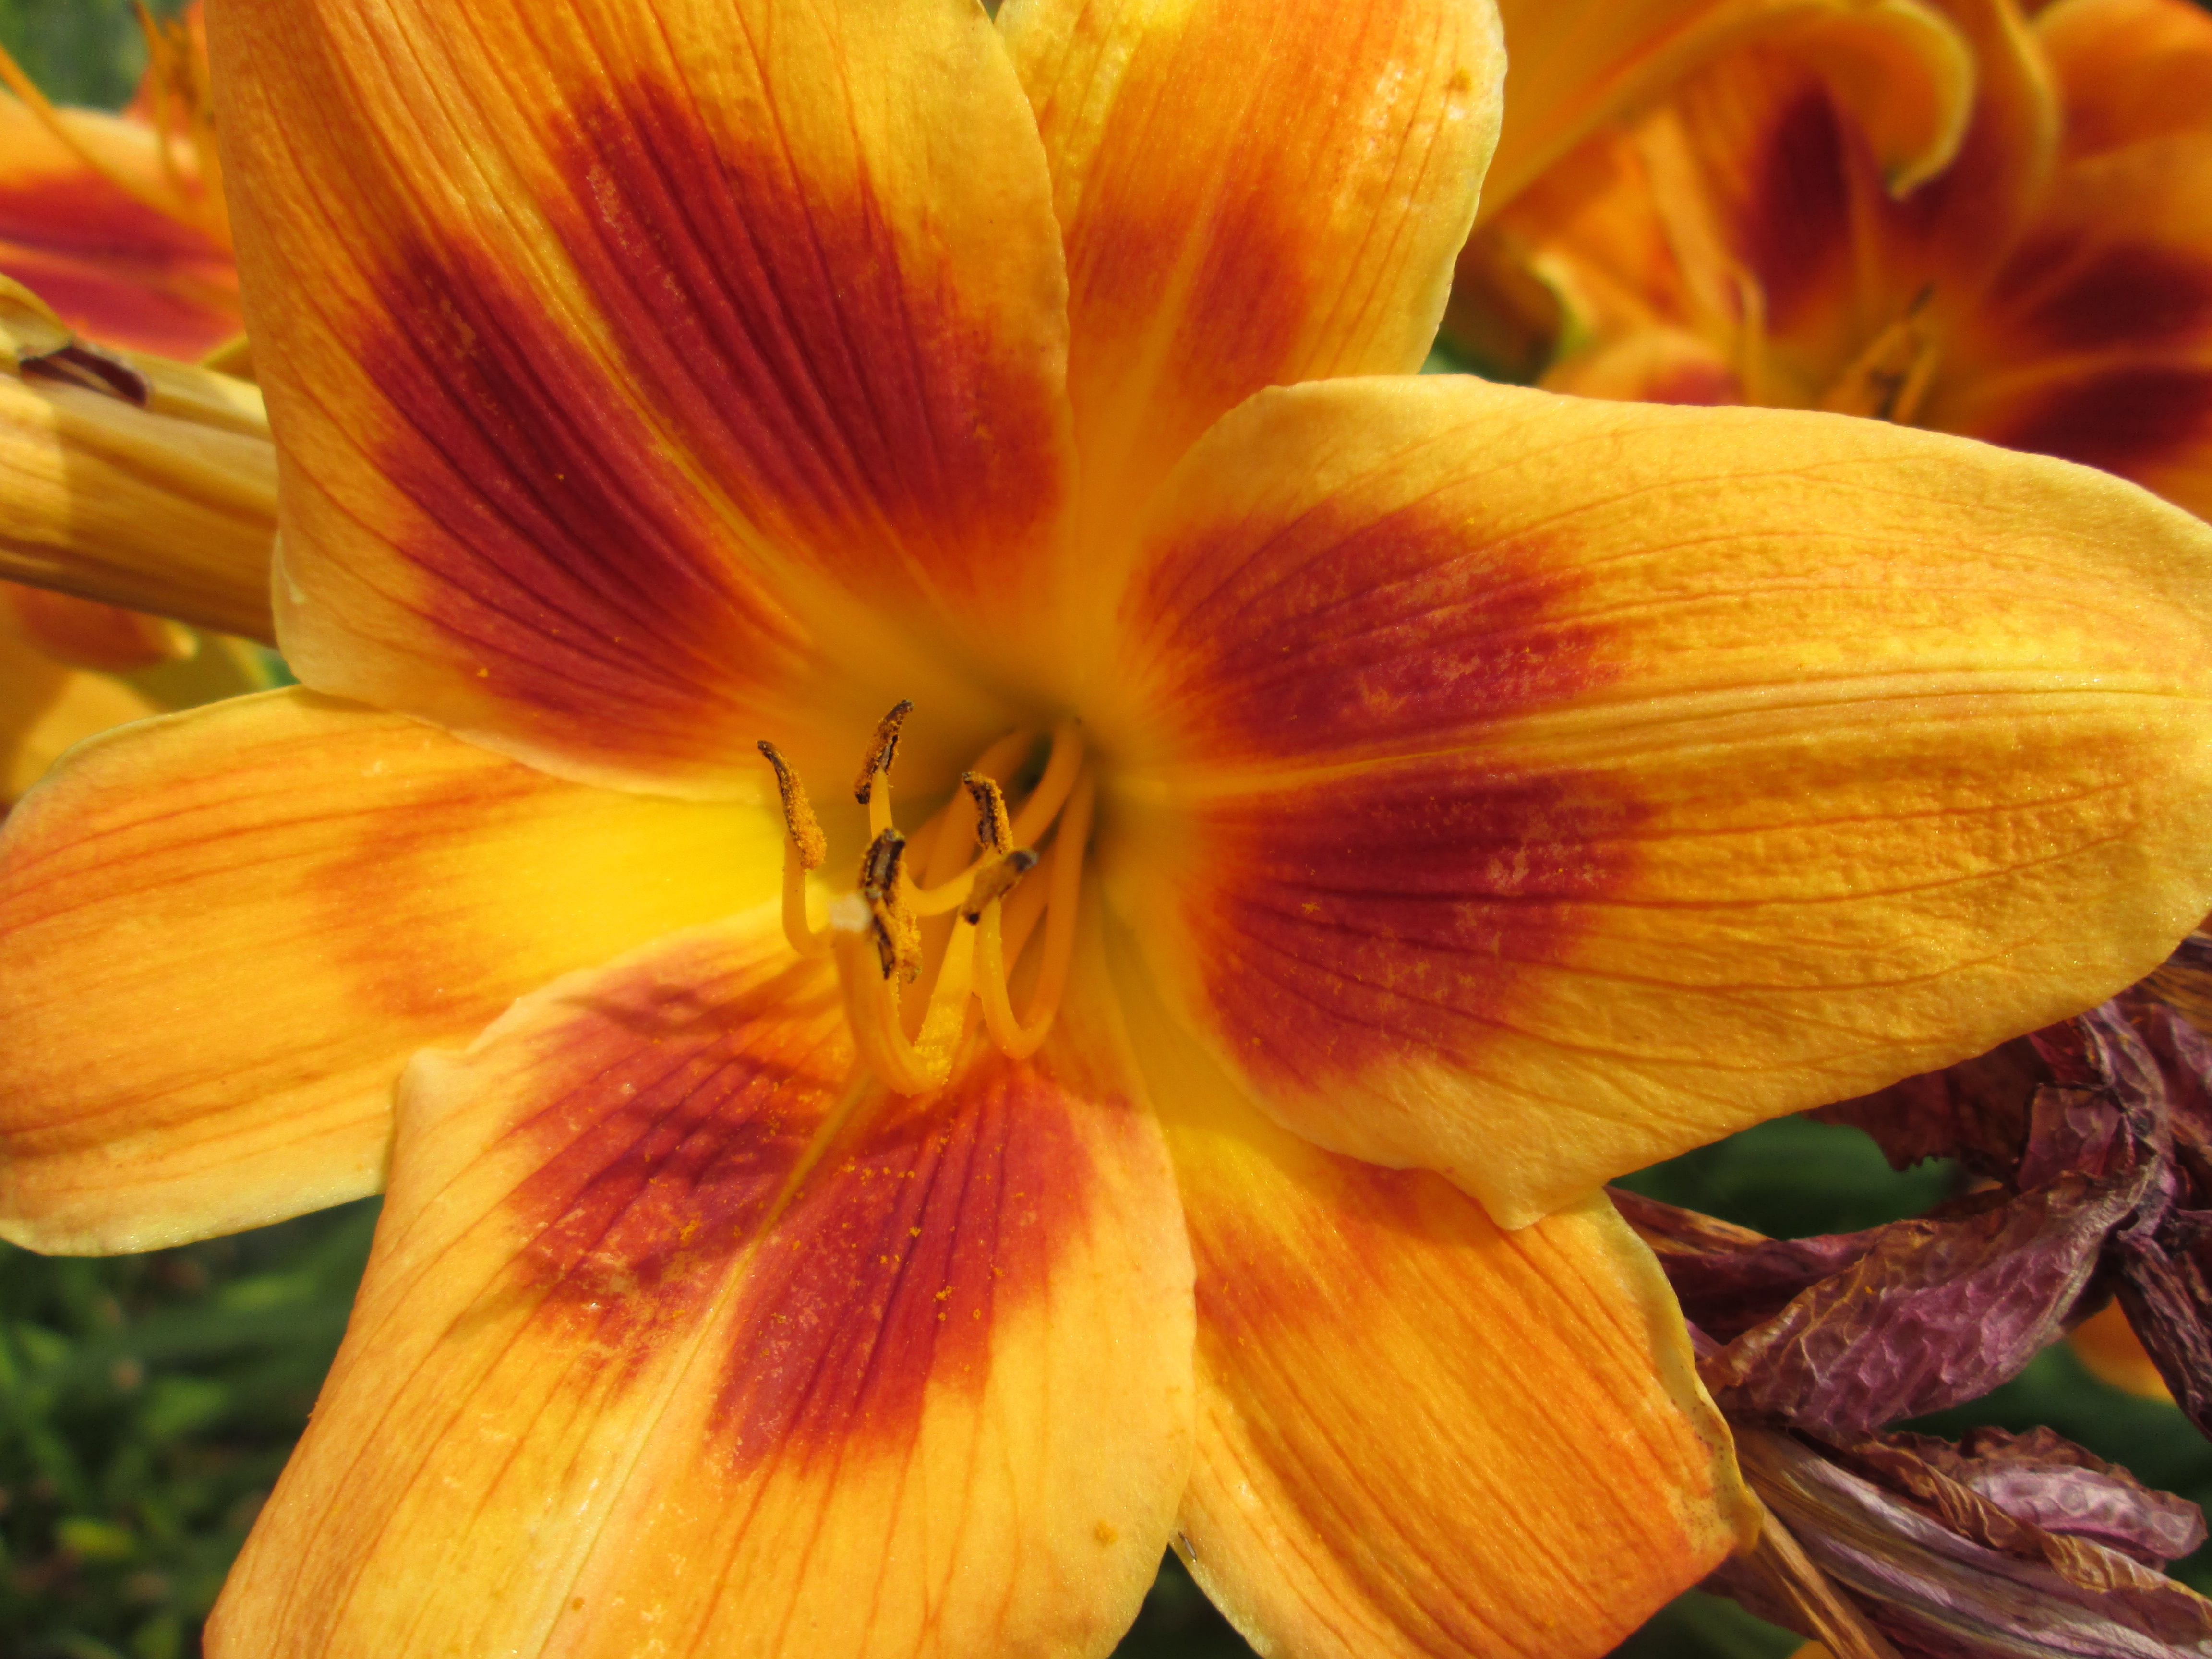
plant, flower, petal, yellow, garden, flowers, close up, daylily, macro photography, flowering plant, day lilies, land plant, liowiec